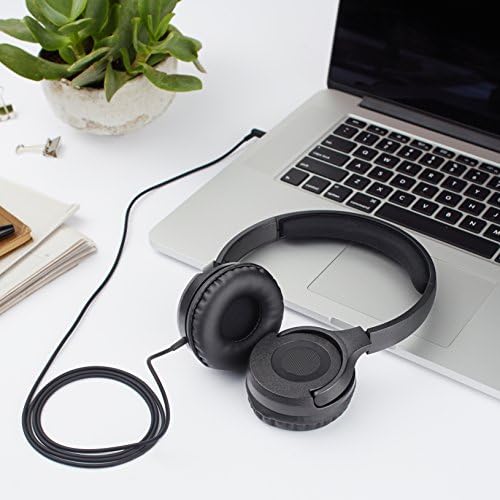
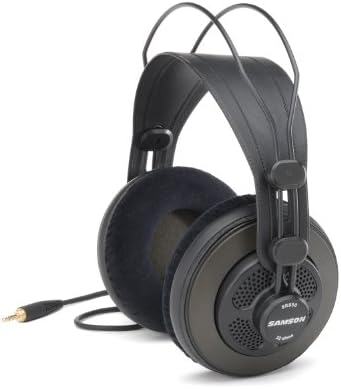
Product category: headphones
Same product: no